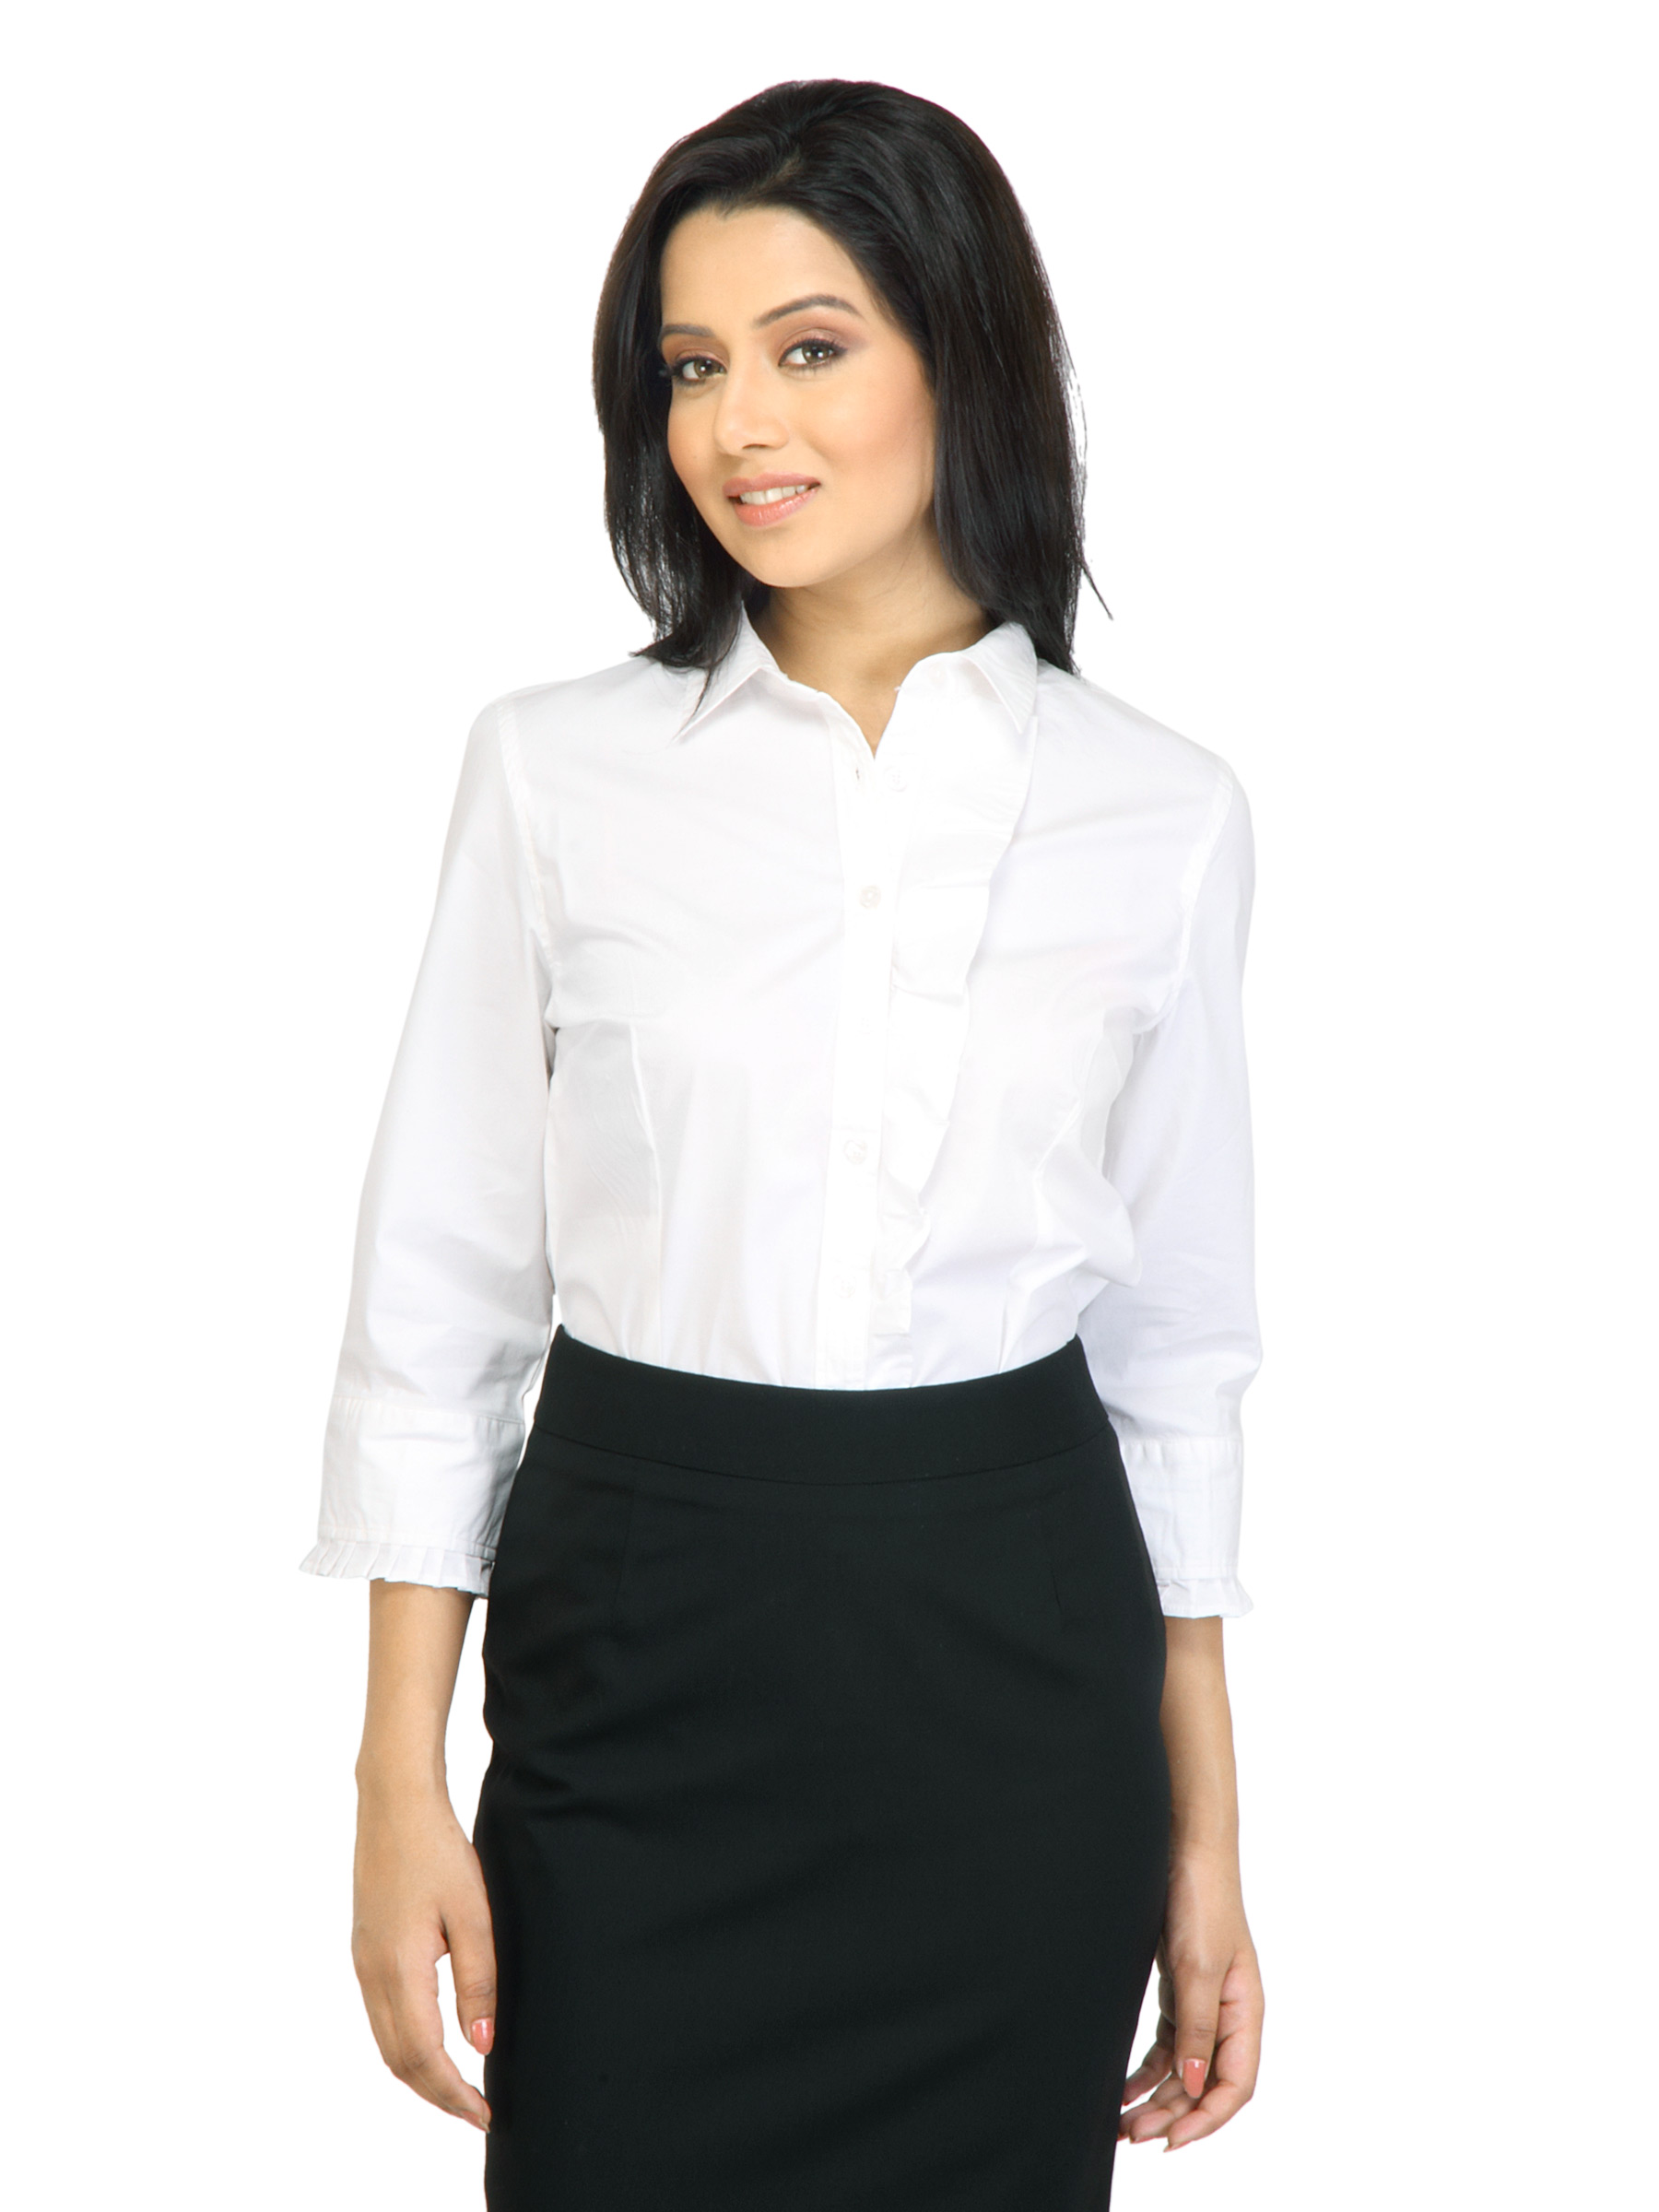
Arrow Woman Solid White Shirt
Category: Apparel / Topwear / Shirts
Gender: Women
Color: White
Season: Fall 2011
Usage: Casual